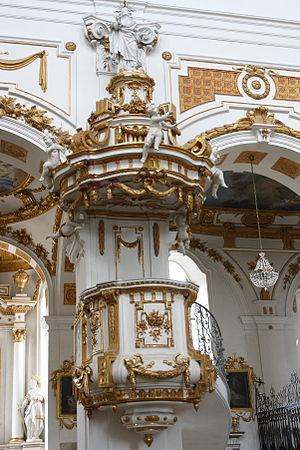
L'église Saint-Pierre-et-Saint-Paul d'Oberelchingen est une église catholique paroissiale, et église de procession, située dans le quartier Oberelchingen de la commune d'Elchingen dans l'arrondissement de Neu-Ulm du district de Souabe en Bavière. Elle a été édifiée au XIIᵉ siècle en tant qu'église abbatiale de l’ancienne abbaye bénédictine de Elchingen. La construction romane initiale a été profondément transformée au XVIIᵉ siècle, puis remaniée au milieu du XVIIIᵉ siècle dans le style du rococo. La nef a été décorée à la fin du XVIIIᵉ siècle dans le style néo-classique débutant.